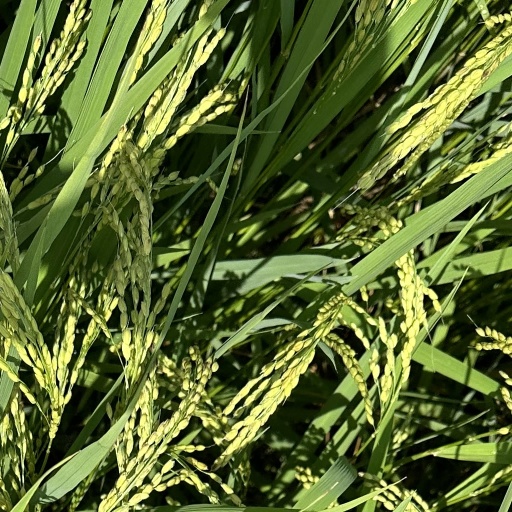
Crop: rice